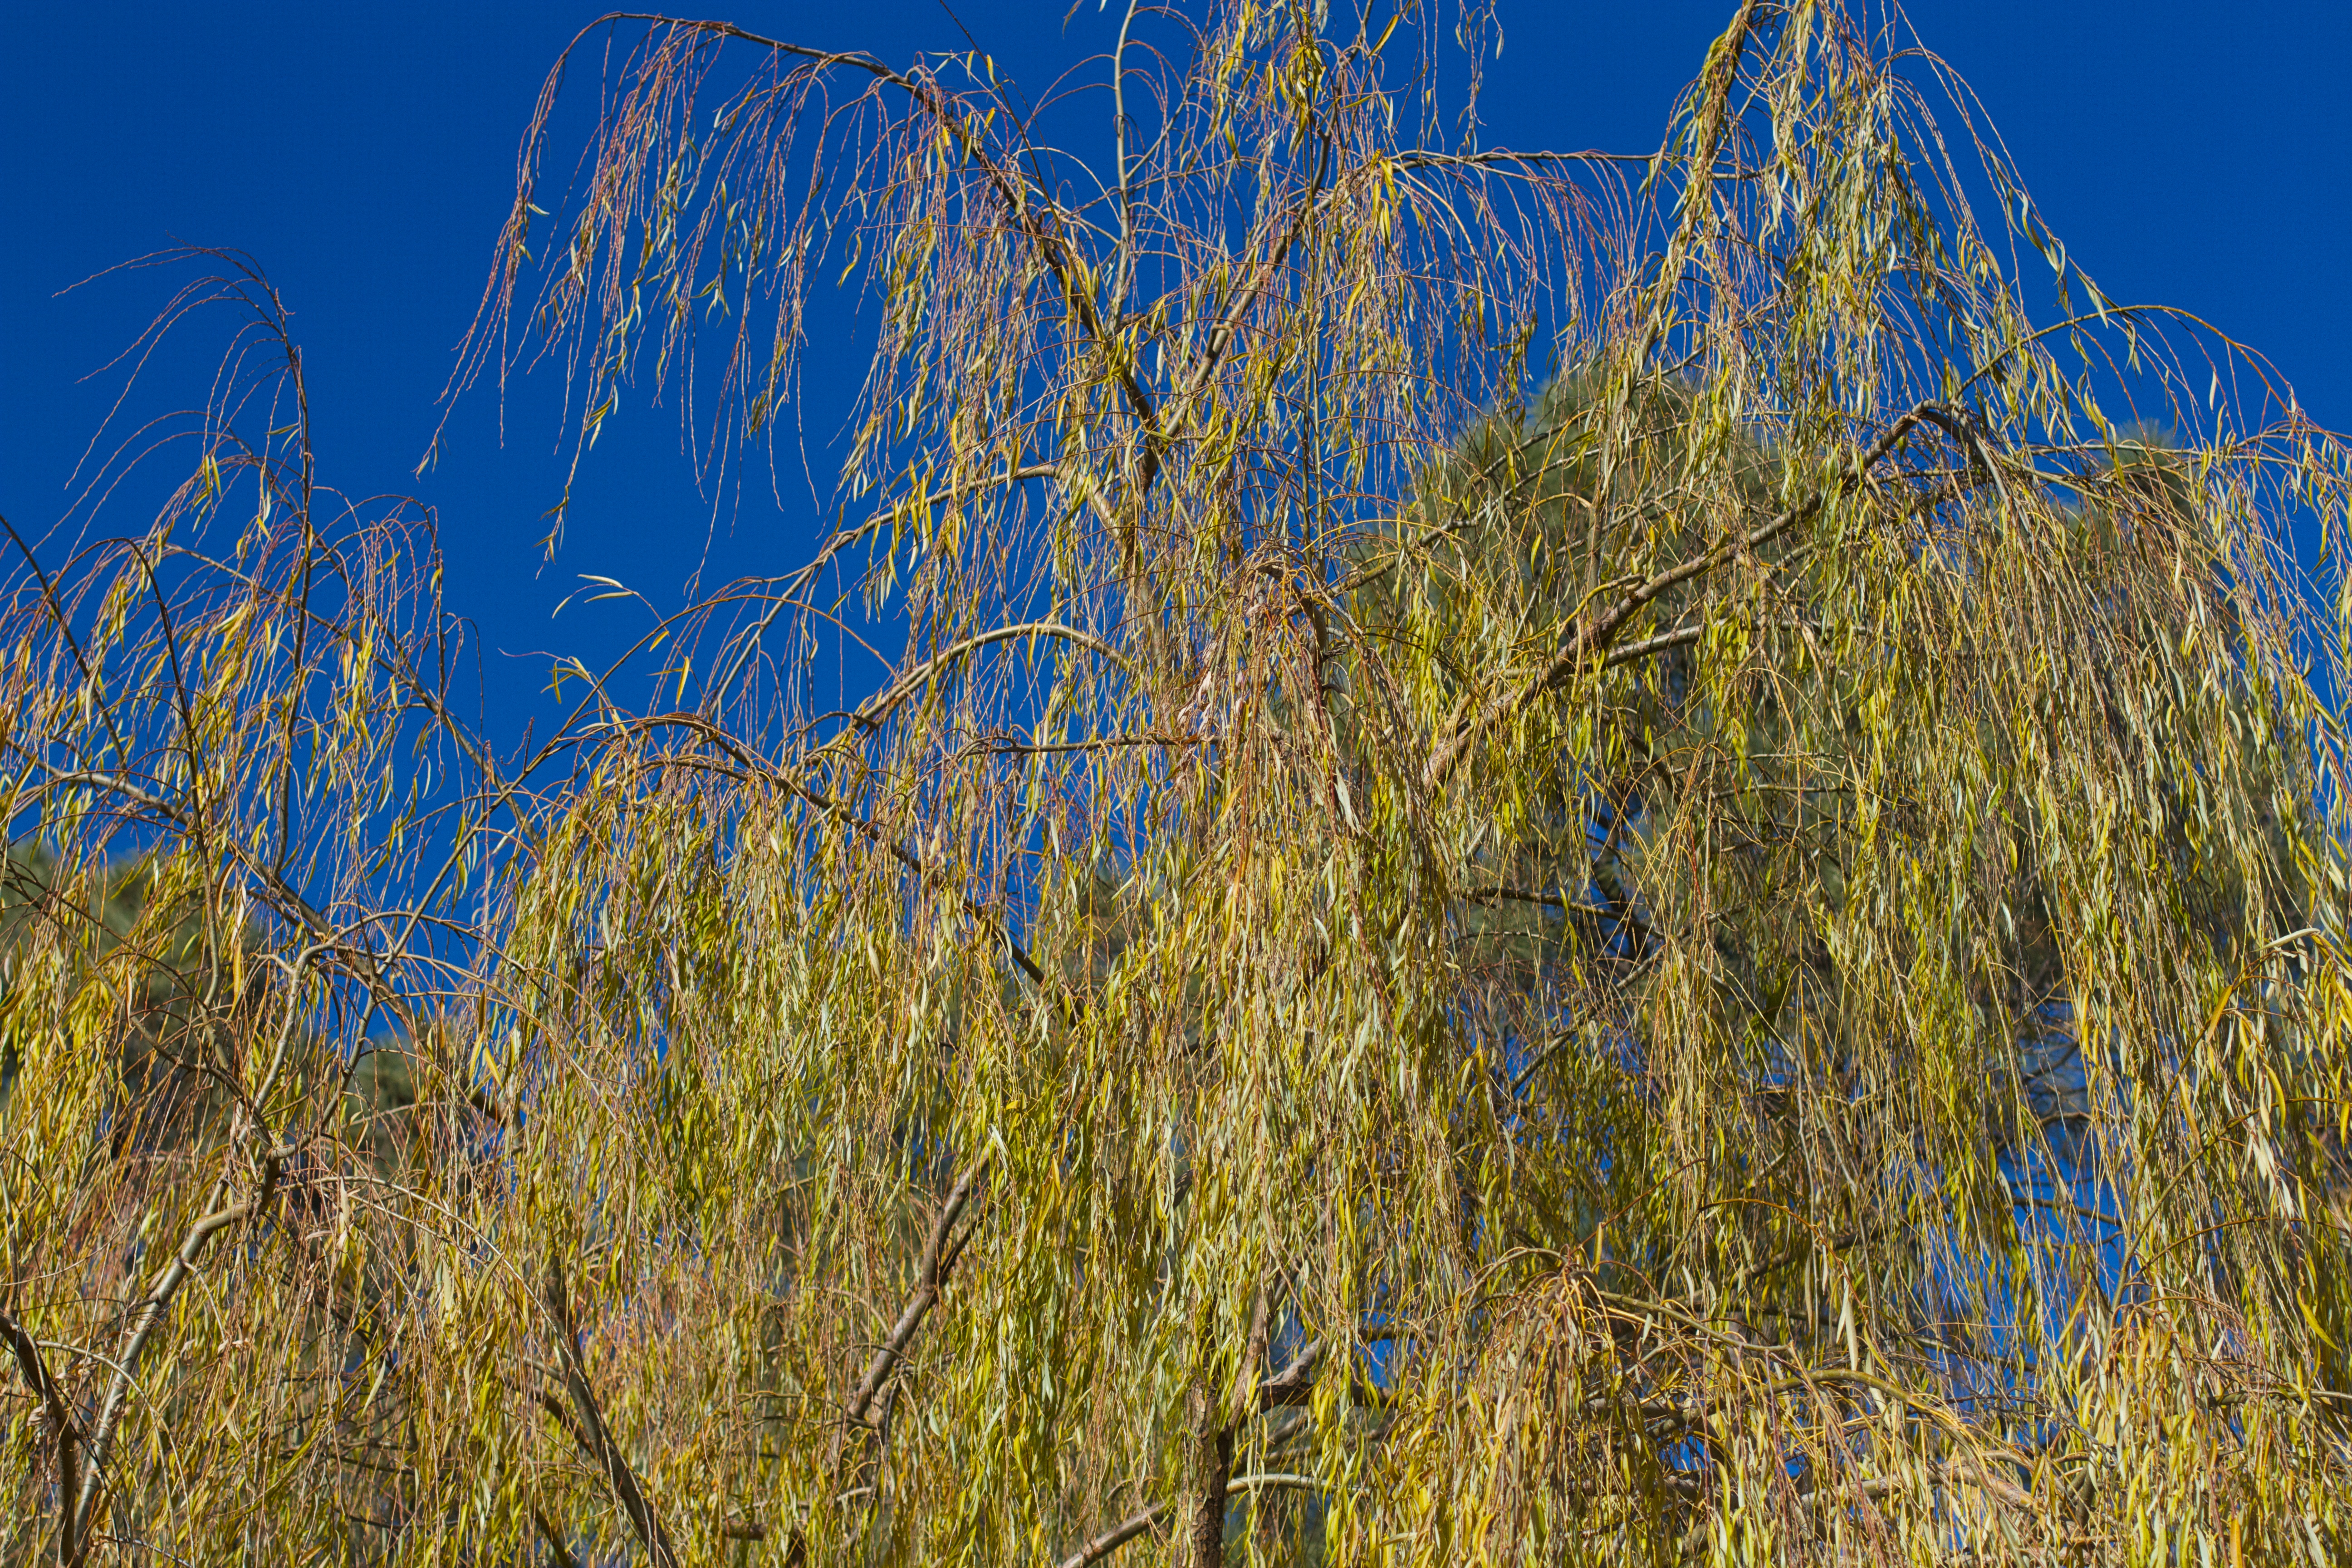
tree, grass, branch, plant, field, meadow, prairie, flower, wildflower, cool image, grassland, wetland, habitat, larch, ecosystem, flowering plant, biome, natural environment, grass family, woody plant, land plant, phragmites